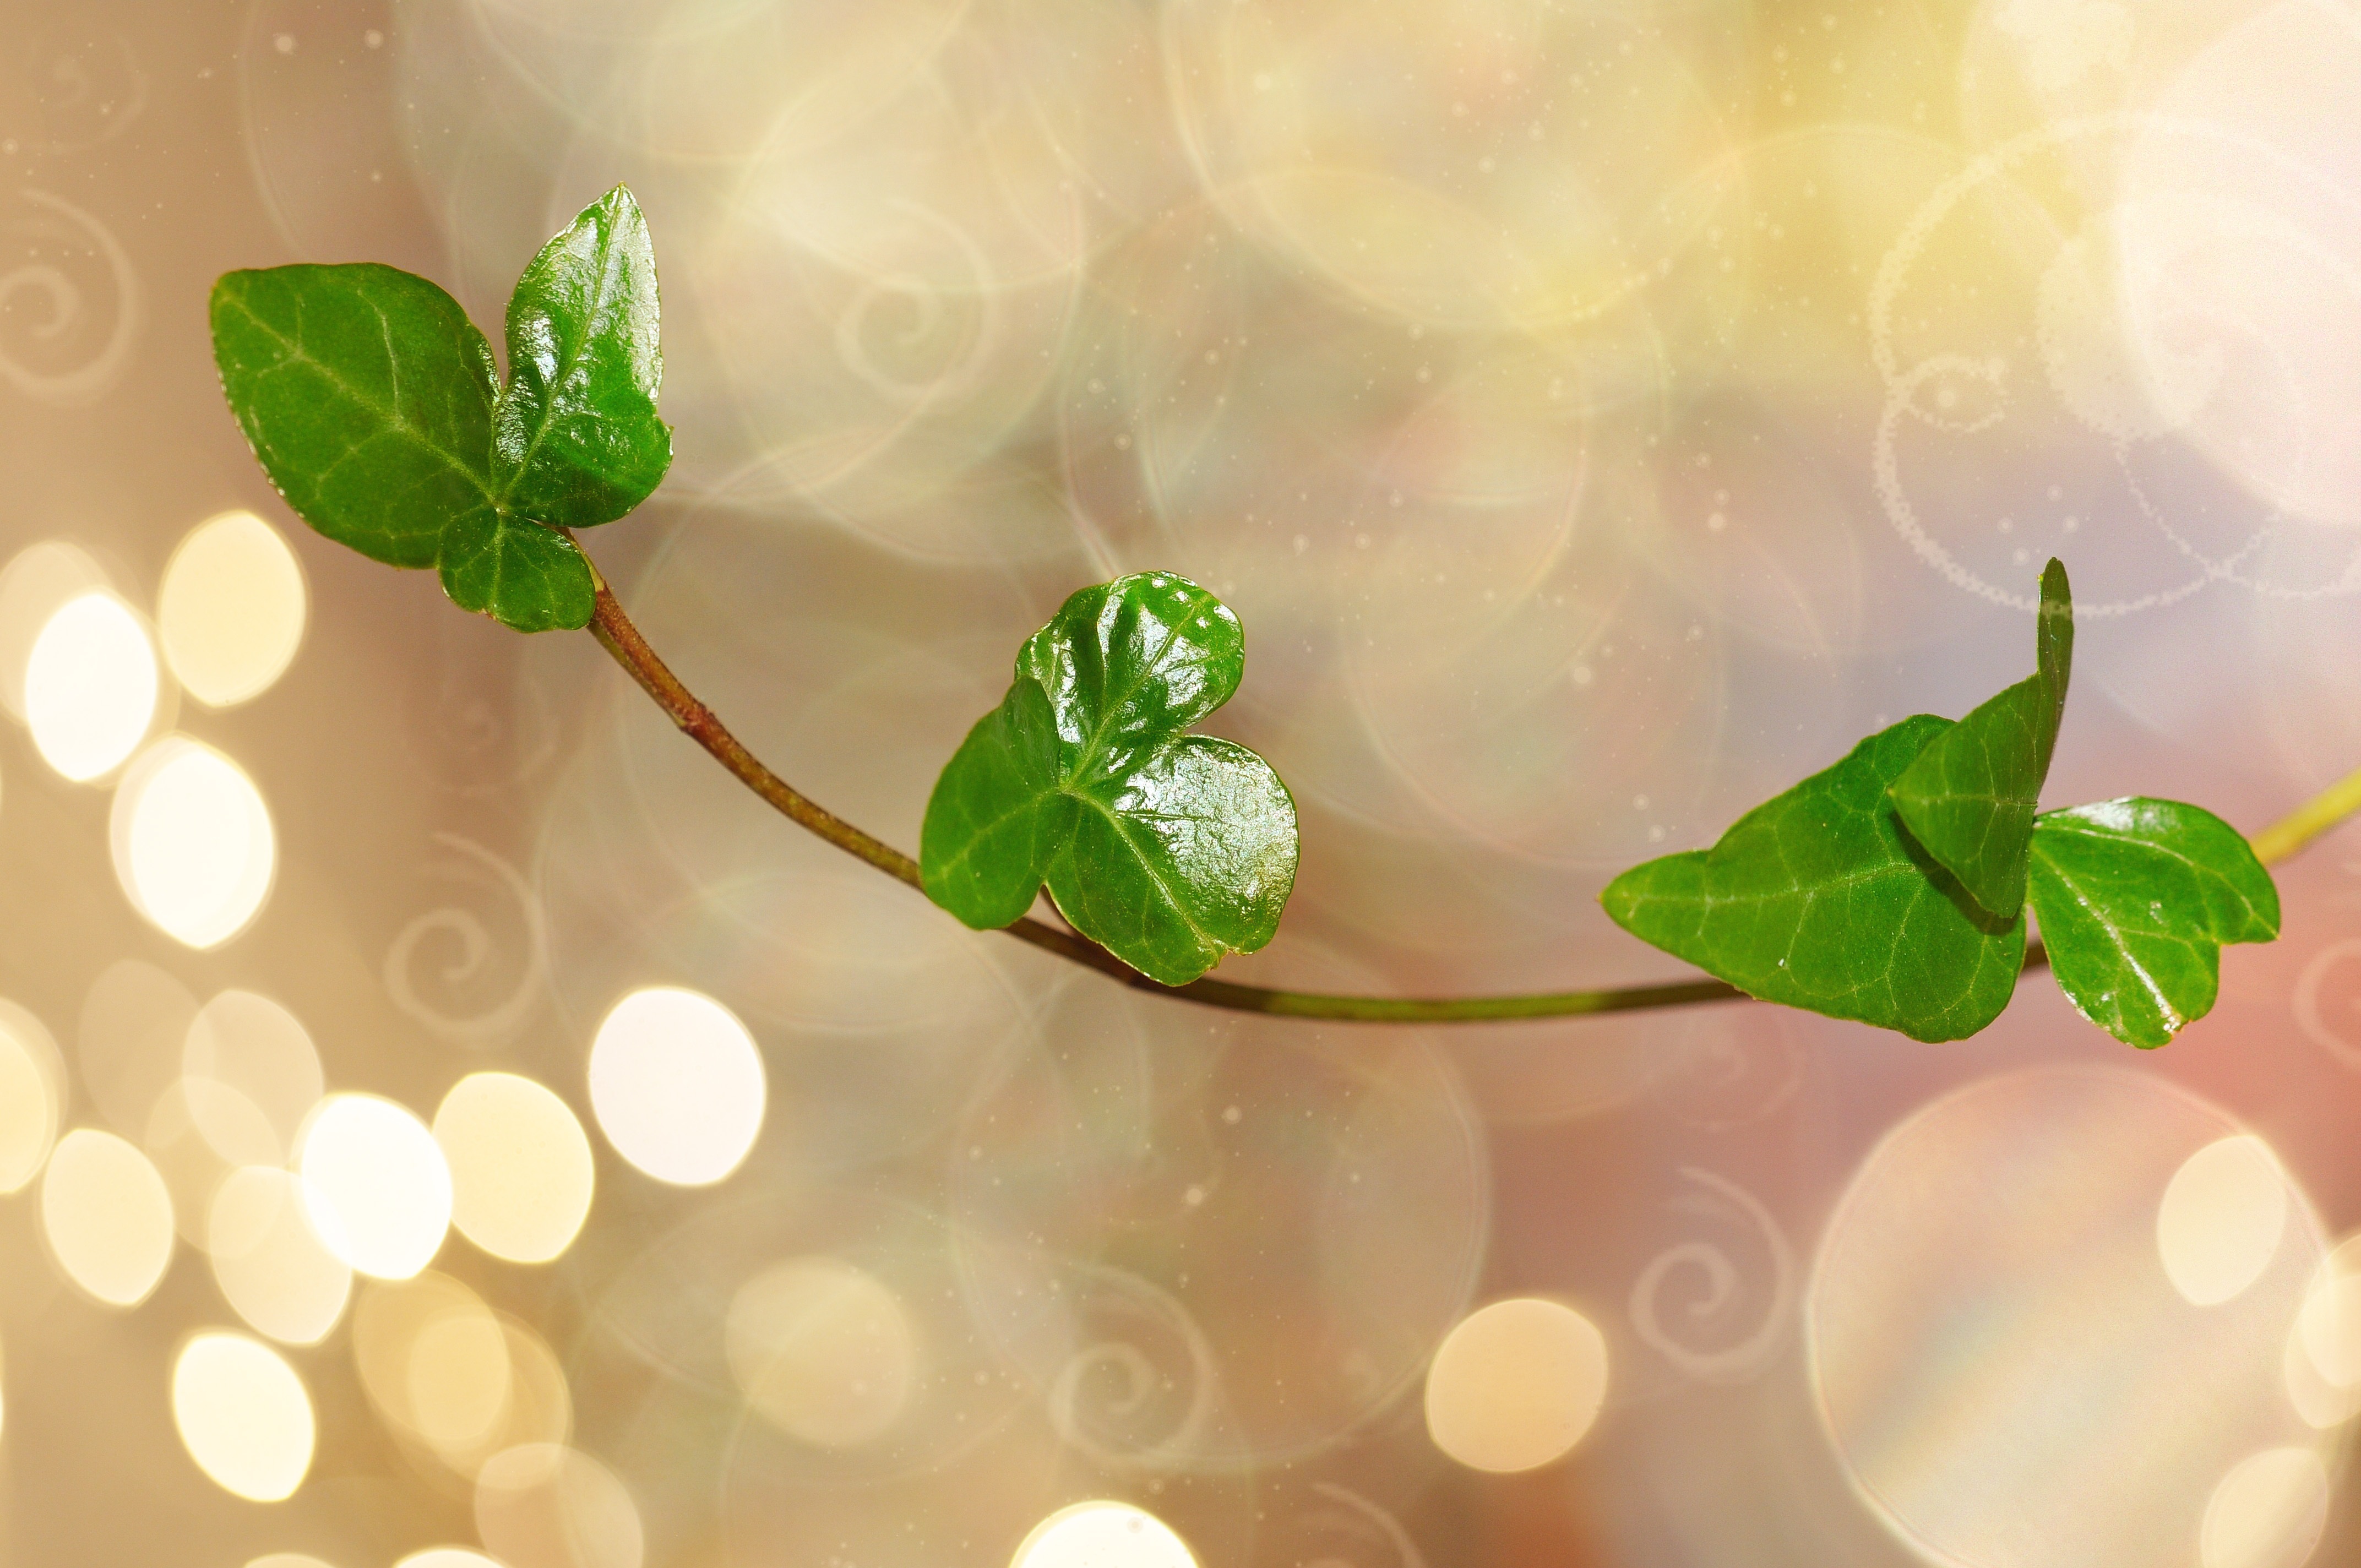
branch, blossom, bokeh, plant, leaf, flower, petal, food, green, produce, ivy, close, close up, flowering plant, land plant